Hyōtan-yama Station (Aichi)

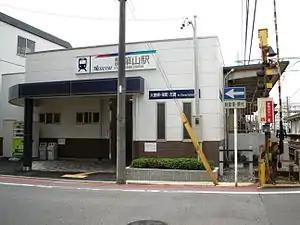
Hyōtan-yama Station in September 2007

is a railway station in Moriyama-ku, Nagoya, Aichi Prefecture, Japan, operated by Meitetsu.